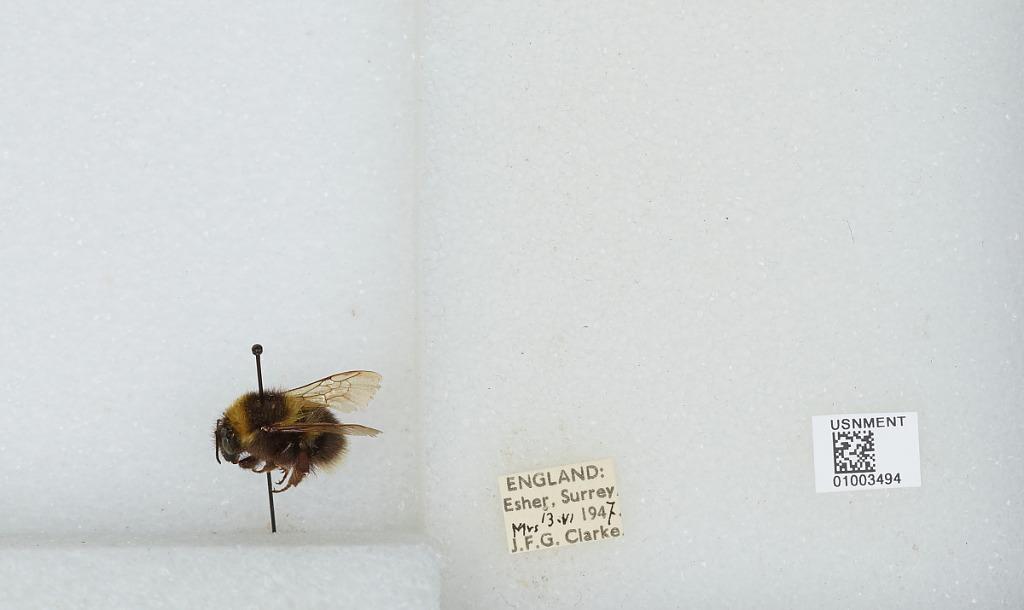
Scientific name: Bombus (Megabombus) hortorum (Linnaeus)
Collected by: J. Clarke
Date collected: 1947-6-13
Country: United Kingdom
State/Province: England
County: Surrey
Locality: Elmbridge; Esher
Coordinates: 51.3692, -0.365